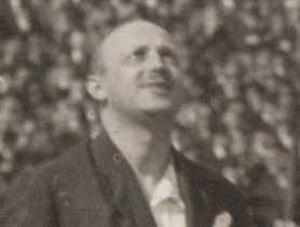
Heinrich Retschury était un footballeur, entraîneur et arbitre autrichien.